Strong link/weak link

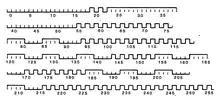
Unique Signal (UQS) for testing the unique signal generator (USG) feeding the MC2969 intent strong link, as produced by the CM-458/U Signal Comparator. This is the same signal as above and tests the signal generator, not the strong link.

Strong links implement a mechanism where only a single, unique form of energy may enter the exclusion zone. This energy is encoded as a "unique signal": a sequence of "events" which must occur in a precise and preset pattern for the link to activate. This pattern is specifically designed to be extremely unlikely to occur by chance. The pattern is checked for validity by a discriminator. In some devices, known as single-try discriminators, an incorrect event pattern leads to the device becoming inoperable: the weapon cannot then be reset and fired remotely. "Multiple-try" discriminators could be reset remotely. A single-try strong link might have an event sequence of 24 events, whereas a multiple-try device would have more: the MC2969 had 47..